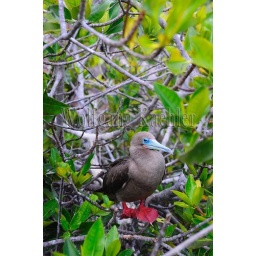
Ecuador, galapagos islands, tower island (Genovesa), red-footed booby in mangrove tree